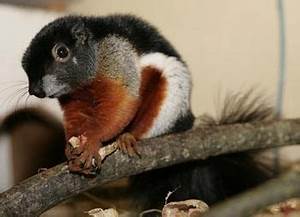
Label: squirrel